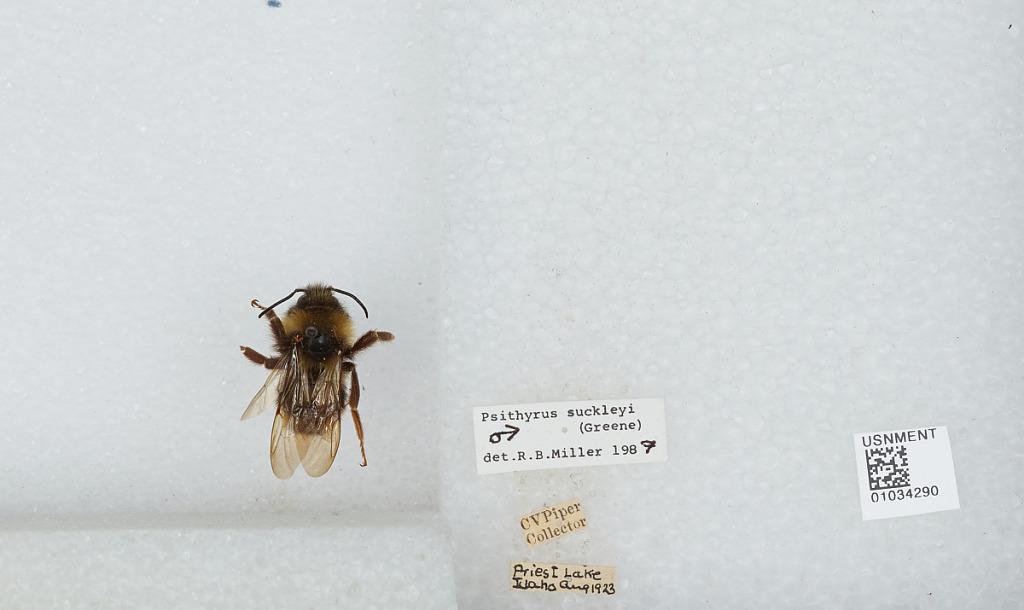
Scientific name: Bombus (Psithyrus) suckleyi Greene
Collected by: C. Piper
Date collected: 1923-8-19
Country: United States
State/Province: Idaho
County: Bonner
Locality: Priest Lake
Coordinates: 48.5675, -116.831